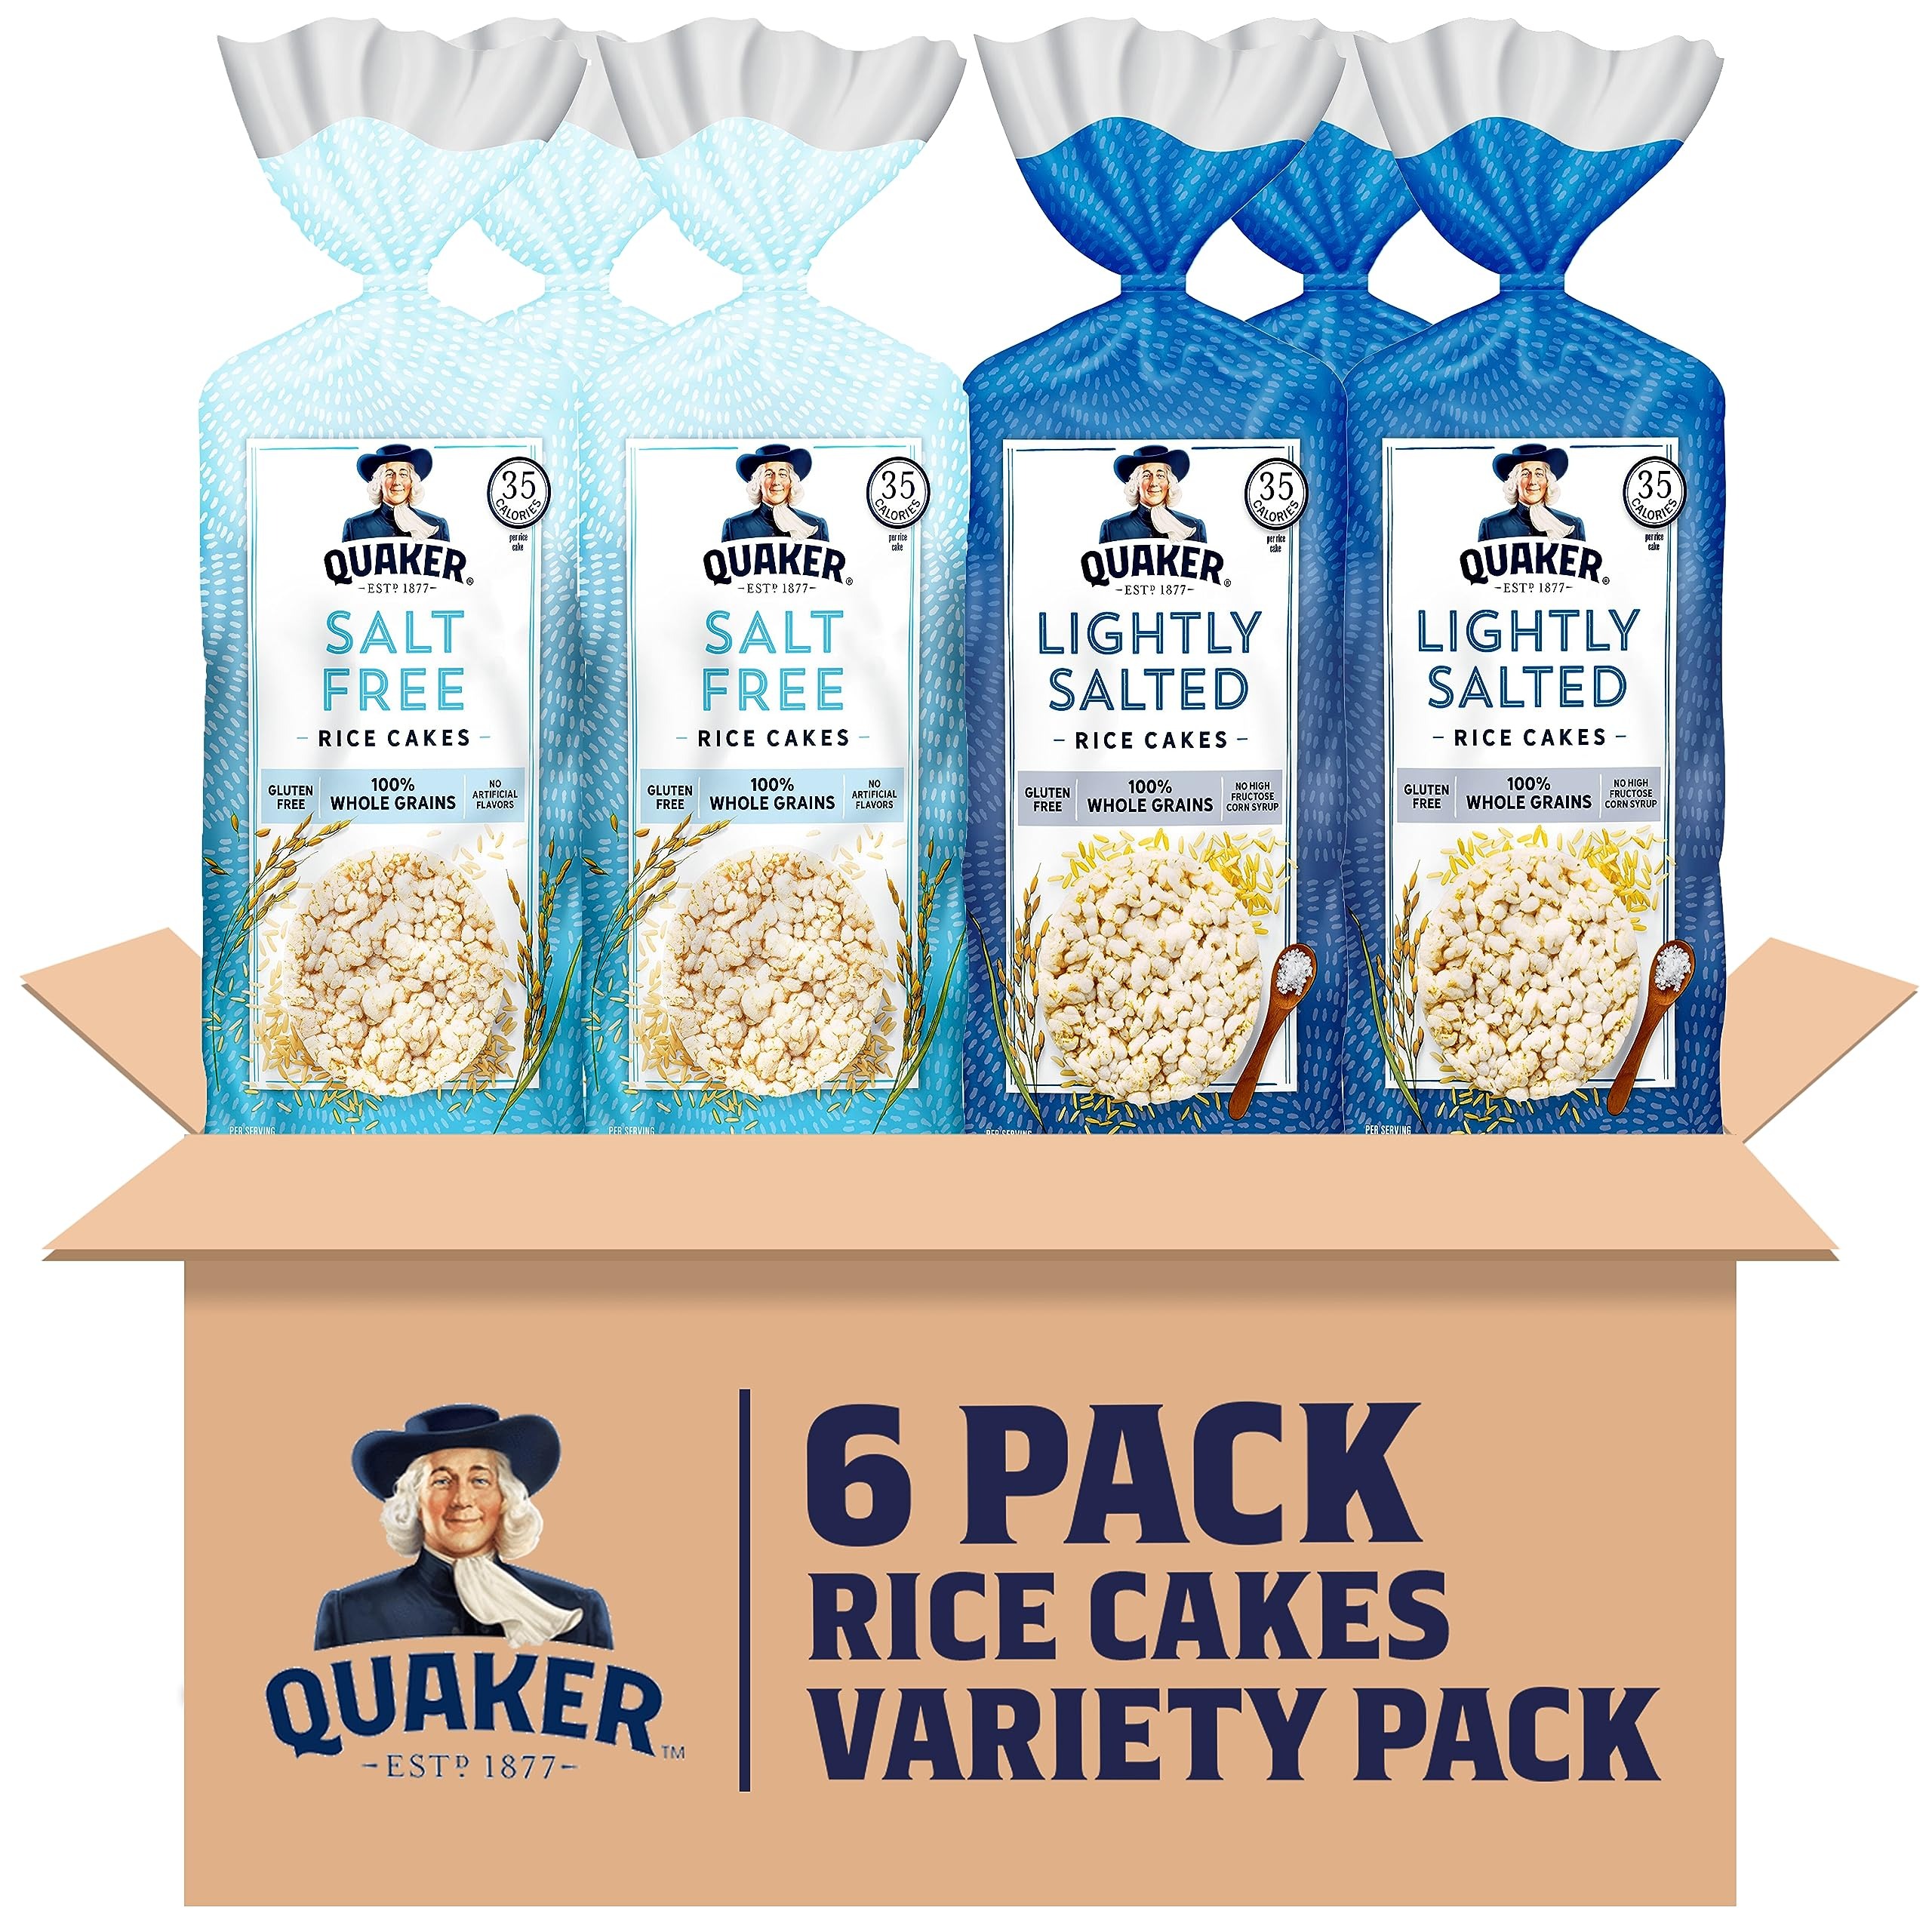
Item Name: Quaker Large Rice Cakes, Gluten Free, Lightly Salted + Salt Free Variety Pack, 4.47 Ounce (Pack of 6)
Bullet Point 1: Includes 6 (4.47 oz) packs of Quaker Gluten Free Large Rice Cakes, (3) Salt Free & (3) Lightly Salted
Bullet Point 2: Quaker Gluten Free Large Rice Cakes have 50 calories or less per cake
Bullet Point 3: Made with whole grain brown rice and baked to crispy perfection
Bullet Point 4: Quaker Large Rice Cakes are Gluten Free, and contain no artificial flavors or added colors
Bullet Point 5: Enjoy plain or top with peanut butter, jelly, or jam. Perfect for every snacking occasion
Value: 26.82
Unit: Ounce

Price: 15.245